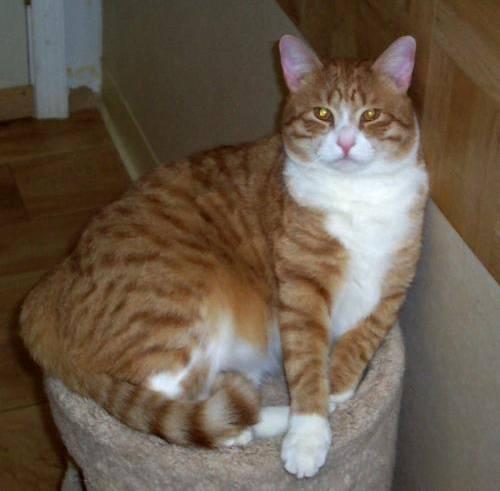
cat